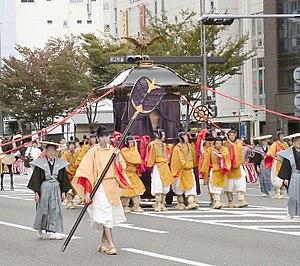
Jidai matsuri est un des trois plus importants festivals traditionnels de Kyōto, l’ancienne capitale impériale du Japon. Il a lieu tous les 22 octobre. Ce festival a été créé en 1895, année du 1 100 ᵉ anniversaire de la fondation de Kyōto, alors connue sous le nom de Heian-kyō.